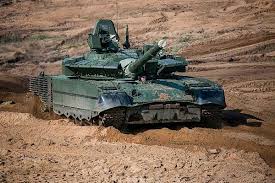
Label: T-90